Frankenstein in Baghdad

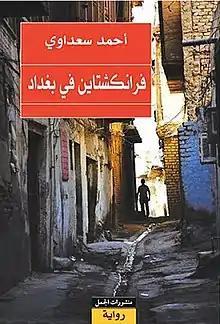
First edition (publ. al Kamel)

Frankenstein in Baghdad is a 2013 novel by Iraqi writer Ahmed Saadawi. The novel was translated into English by Jonathan Wright. The novel is a wartime spin on Mary Shelley's 1818 novel "Frankenstein; or, The Modern Prometheus." The novel has won several awards - it won the IPAF award (International Prize for Arabic Fiction) for 2014, making Saadawi the first Iraqi writer to win the prize, and the 2017 Grand Prix de l'Imaginaire.